2021 Conservative Party of Quebec leadership election

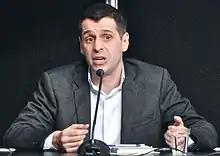
Éric Duhaime

Éric Duhaime, 51, is a political pundit, journalist and former political advisor. Prior to entering politics, Duhaime worked as a radio host on 98,5 FM, and was an advisor to politicians such as Stockwell Day, the then-leader of the Canadian Alliance, Mario Dumont, the then-leader of the Action démocratique du Québec, and Gilles Duceppe, the then-leader of the Bloc Québécois.